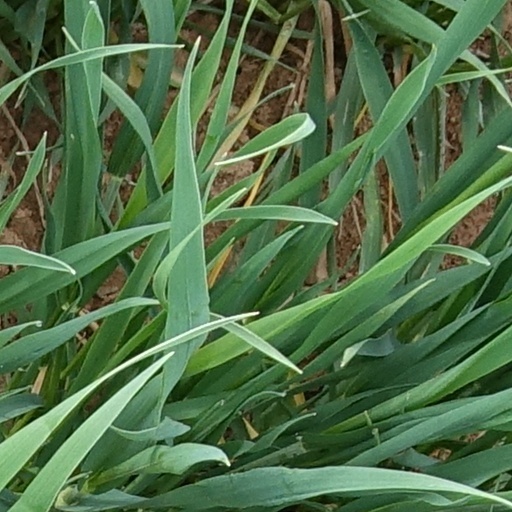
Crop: wheat